Pétur Jóhann Sigfússon

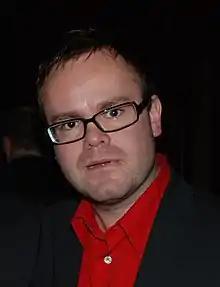
Pétur Jóhann in 2007.

Pétur Jóhann Sigfússon (born 21 April 1972) is an Icelandic actor, comedian, radio host and screenwriter. He was named the "Funniest Man in Iceland" in 1999. He is known for his portrayal of Ólafur Ragnar in the television series "Næturvaktin" and its sequels, "Dagvaktin" and "Fangavaktin".